Silks and Satins

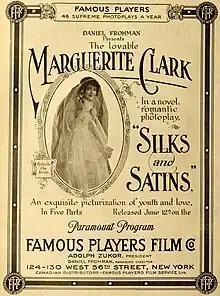
Period lobby poster

Silks and Satins is a 1916 American silent film produced by the Famous Players Film Company and distributed by Paramount Pictures. It starred Marguerite Clark and was directed by J. Searle Dawley.